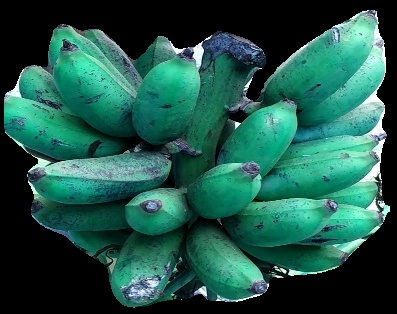
Variety: rasbale
Grade: grade3